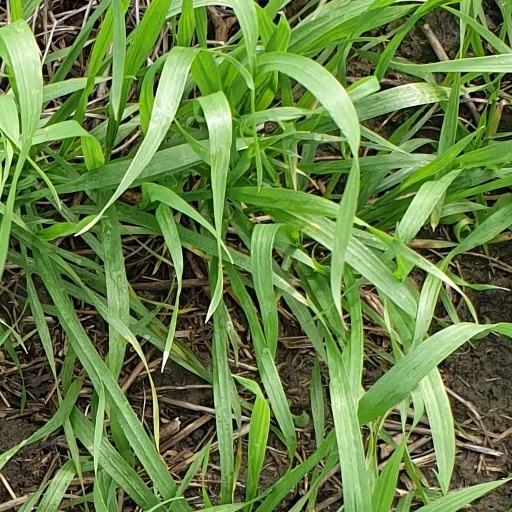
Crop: wheat